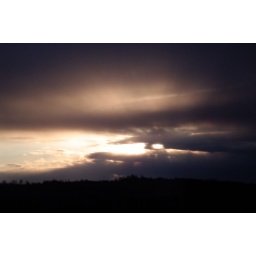
Not bad for taking it through a smoked glass window in a moving vehicle